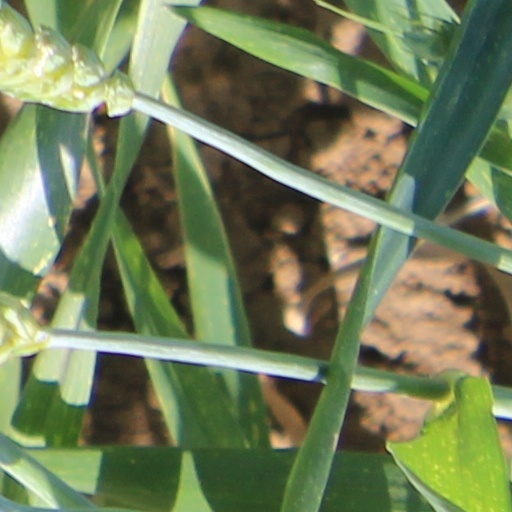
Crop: wheat